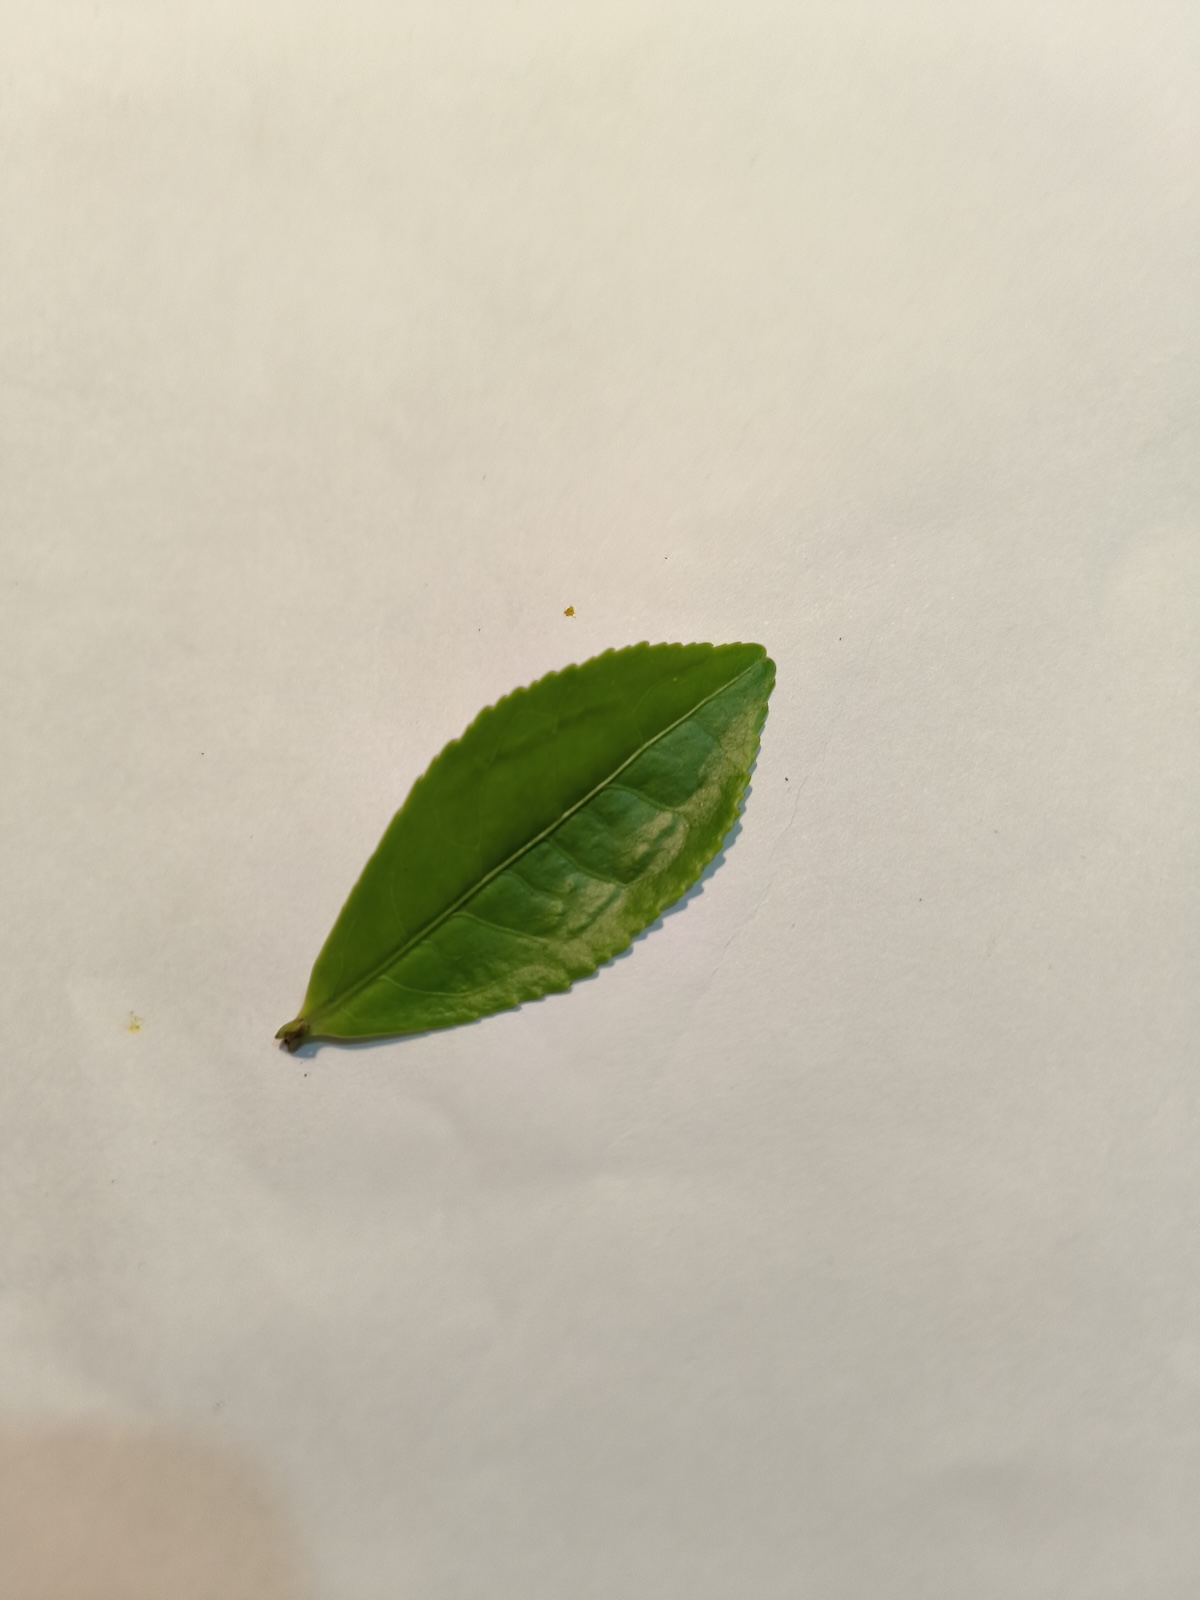
Label: Healthy leaf